Newport Performing Arts Theater

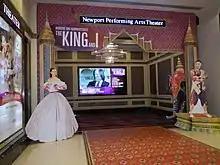
2013 production of "The King and I" at the Newport Performing Arts Theater

The theater also plays host to "The Voice of the Philippines", "Pinoy Big Brother", the finale of "Your Face Sounds Familiar" seasons 1 and 2, the finale of "Your Face Sounds Familiar Kids" season 1, the finale of "Tawag ng Tanghalan" season 1, and "Idol Philippines". The theater also hosted "Banana Split: 7th Bananaversary" on October 17 and 24, 2015, and the 24th Asian Television Awards in January 2020.